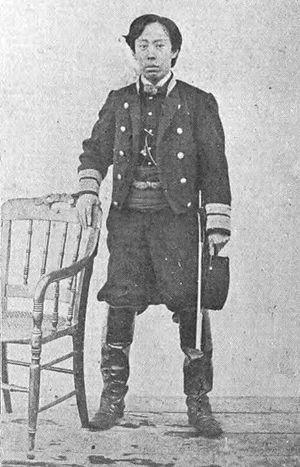
Matsudaira Sadaaki est un daimyo japonais de la période du Bakumatsu, dernier seigneur du domaine de Kuwana. Sadaaki est l'héritier adoptif de Matsudaira Sadamichi, le descendant de Sadatsuna, le troisième fils de Hisamatsu Sadakatsu, frère d'Ieyasu Tokugawa. Il est membre du clan Matsudaira-Hisamatsu. C'est de cette famille qu'est issu Matsudaira Sadanobu.
Le poste de Kyoto shoshidai est une importante fonction administrative et politique qui exista au Japon du XVIᵉ siècle à 1867. Le rôle et les pouvoirs de cette fonction sont codifiés par le troisième shogun, Tokugawa Iemitsu, qui transforme la création originale en élément bureaucratique d'un ensemble uniforme et cohérent.
Le domaine de Kuwana était un domaine japonais de la période Edo, situé dans la province d'Ise.